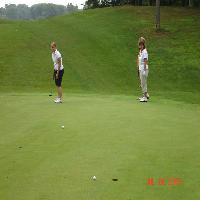
Weather: cloudy or overcast